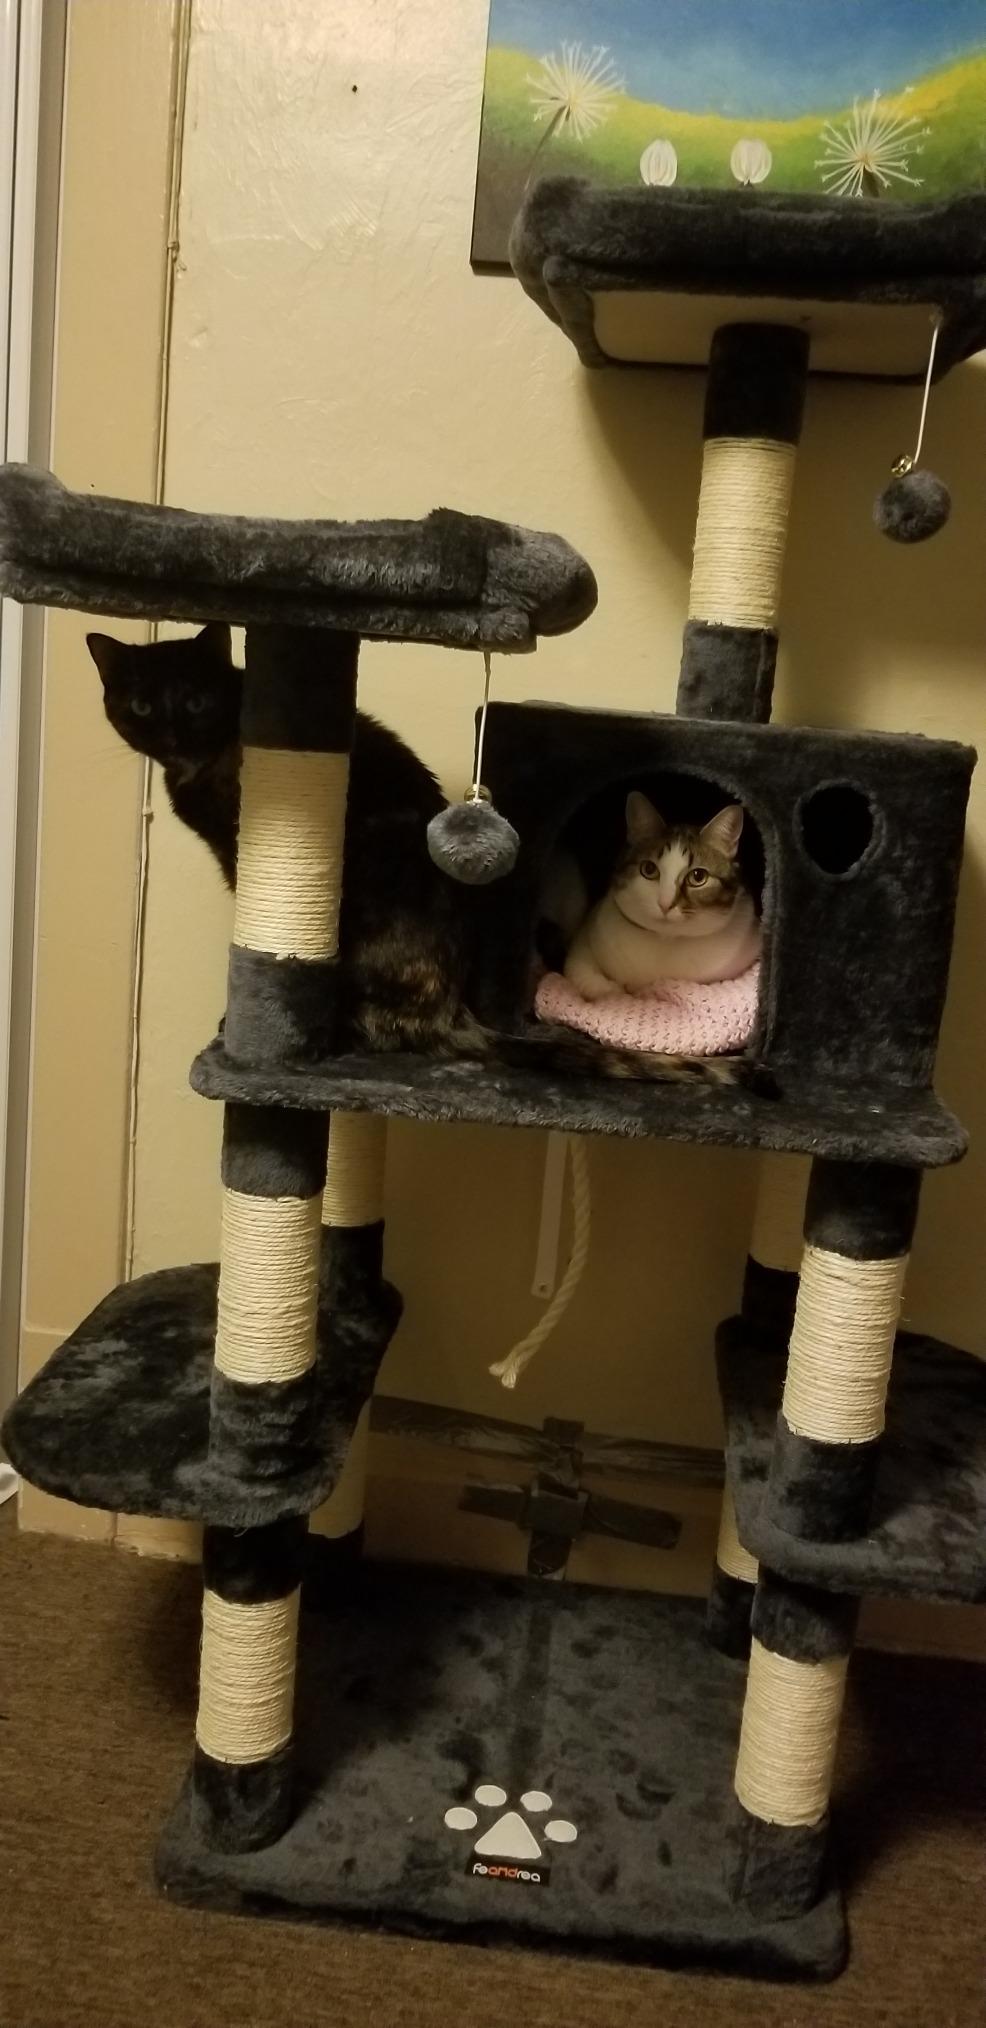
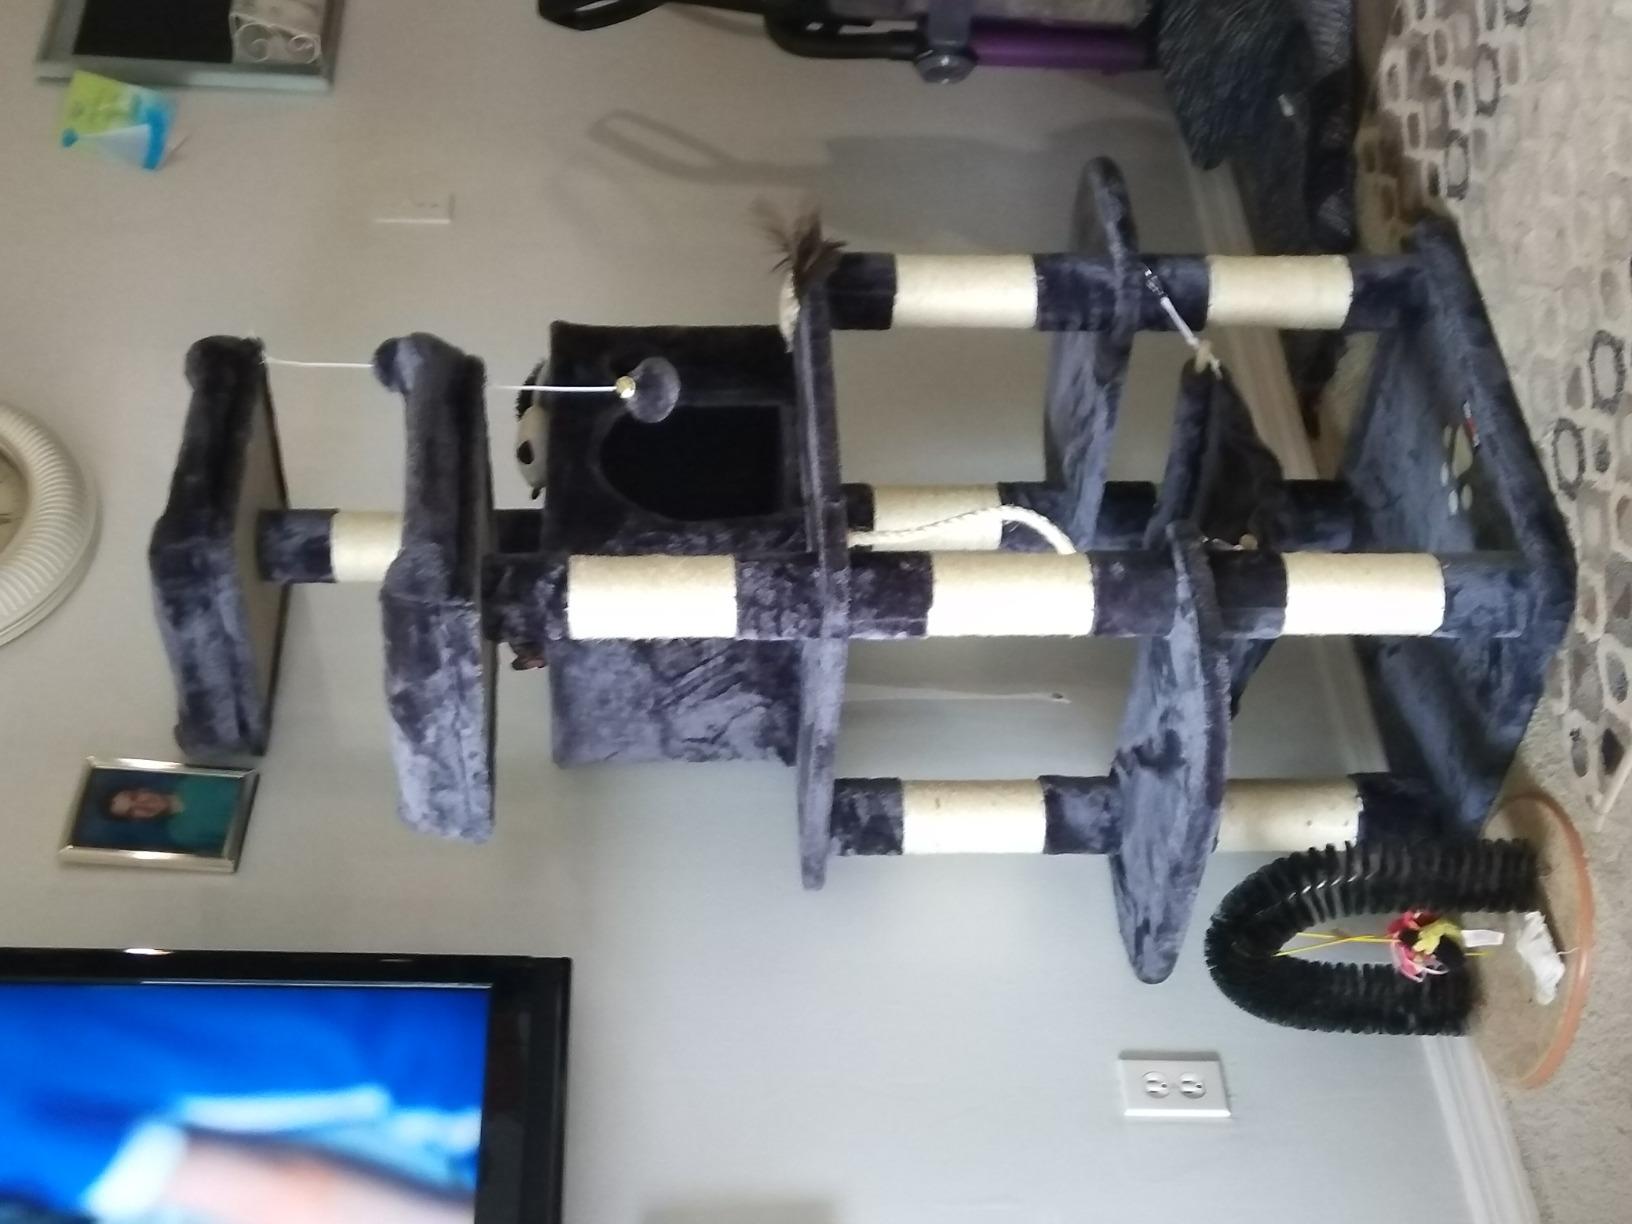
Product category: items_cat tree
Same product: yes